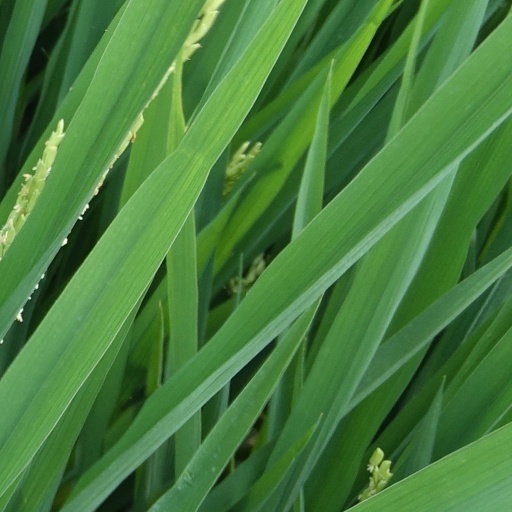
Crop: rice